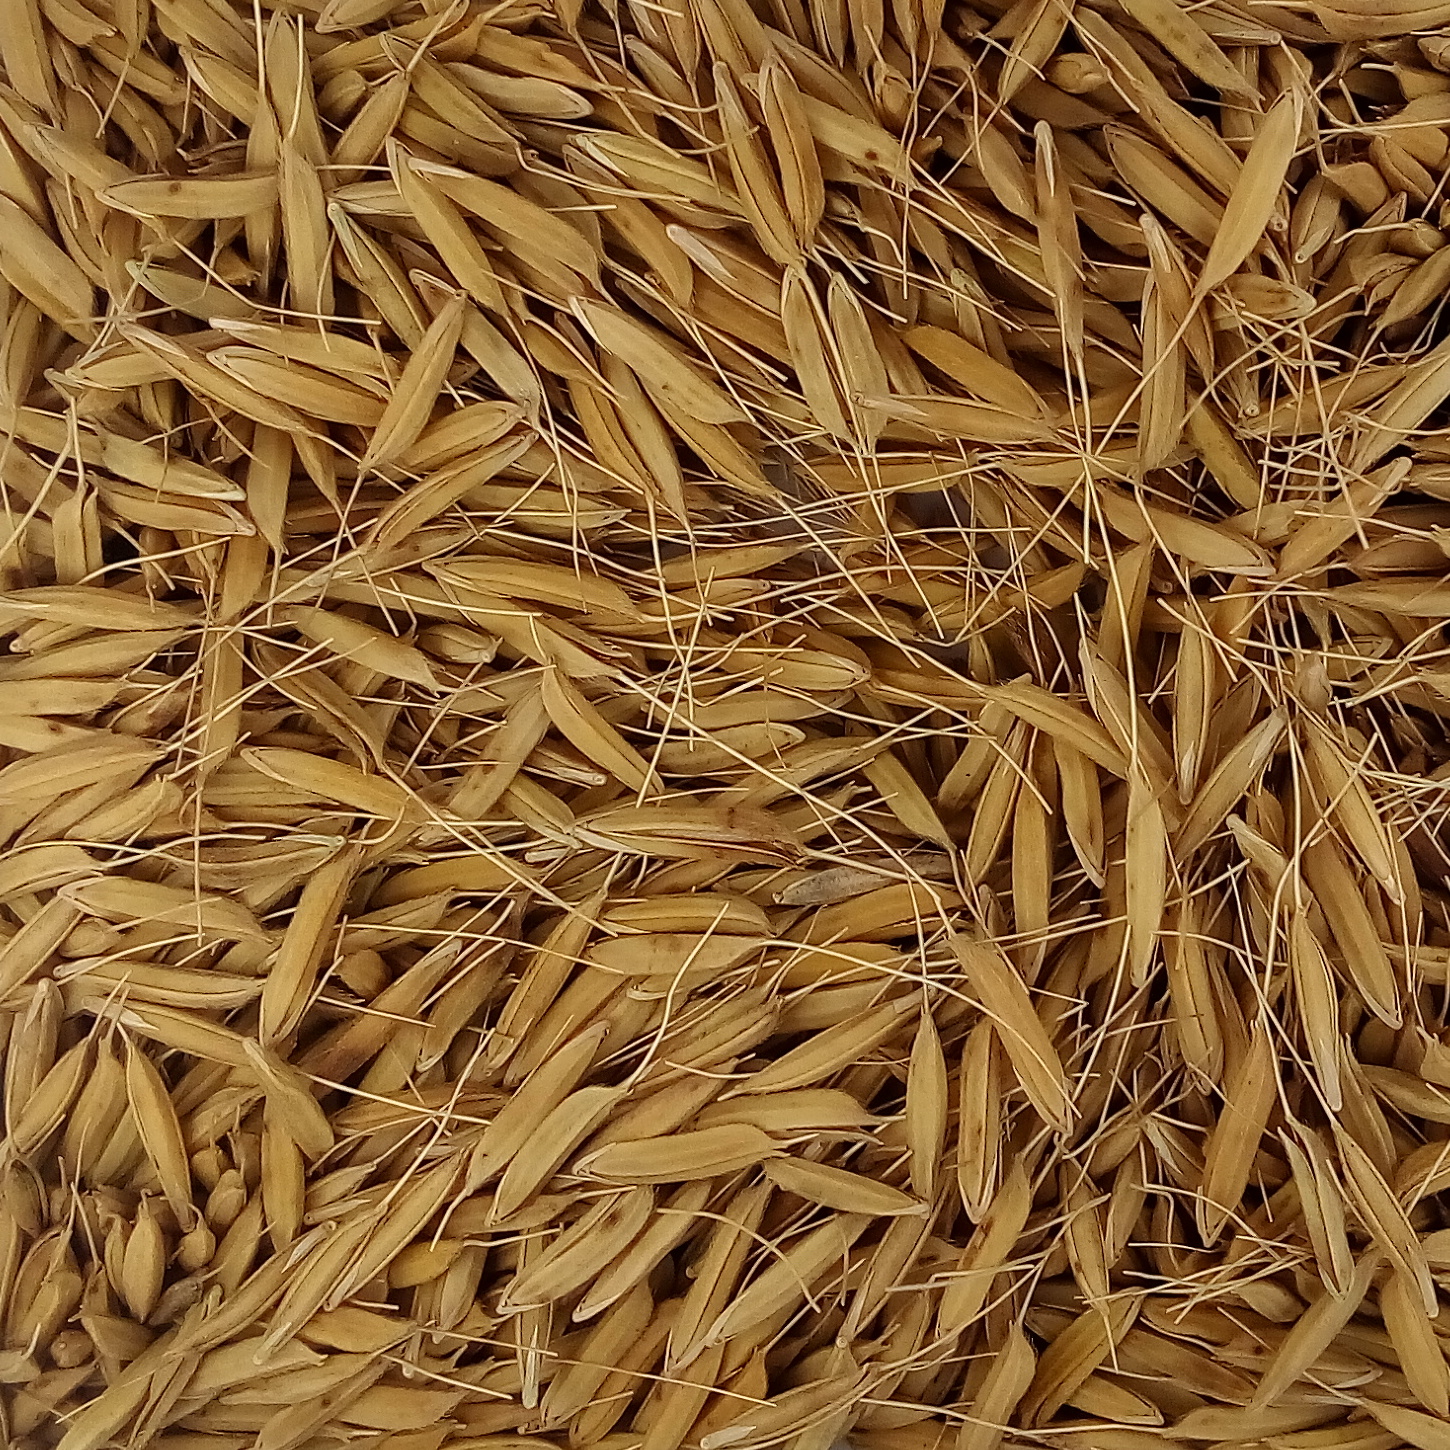
Rice seed variety: PB_6